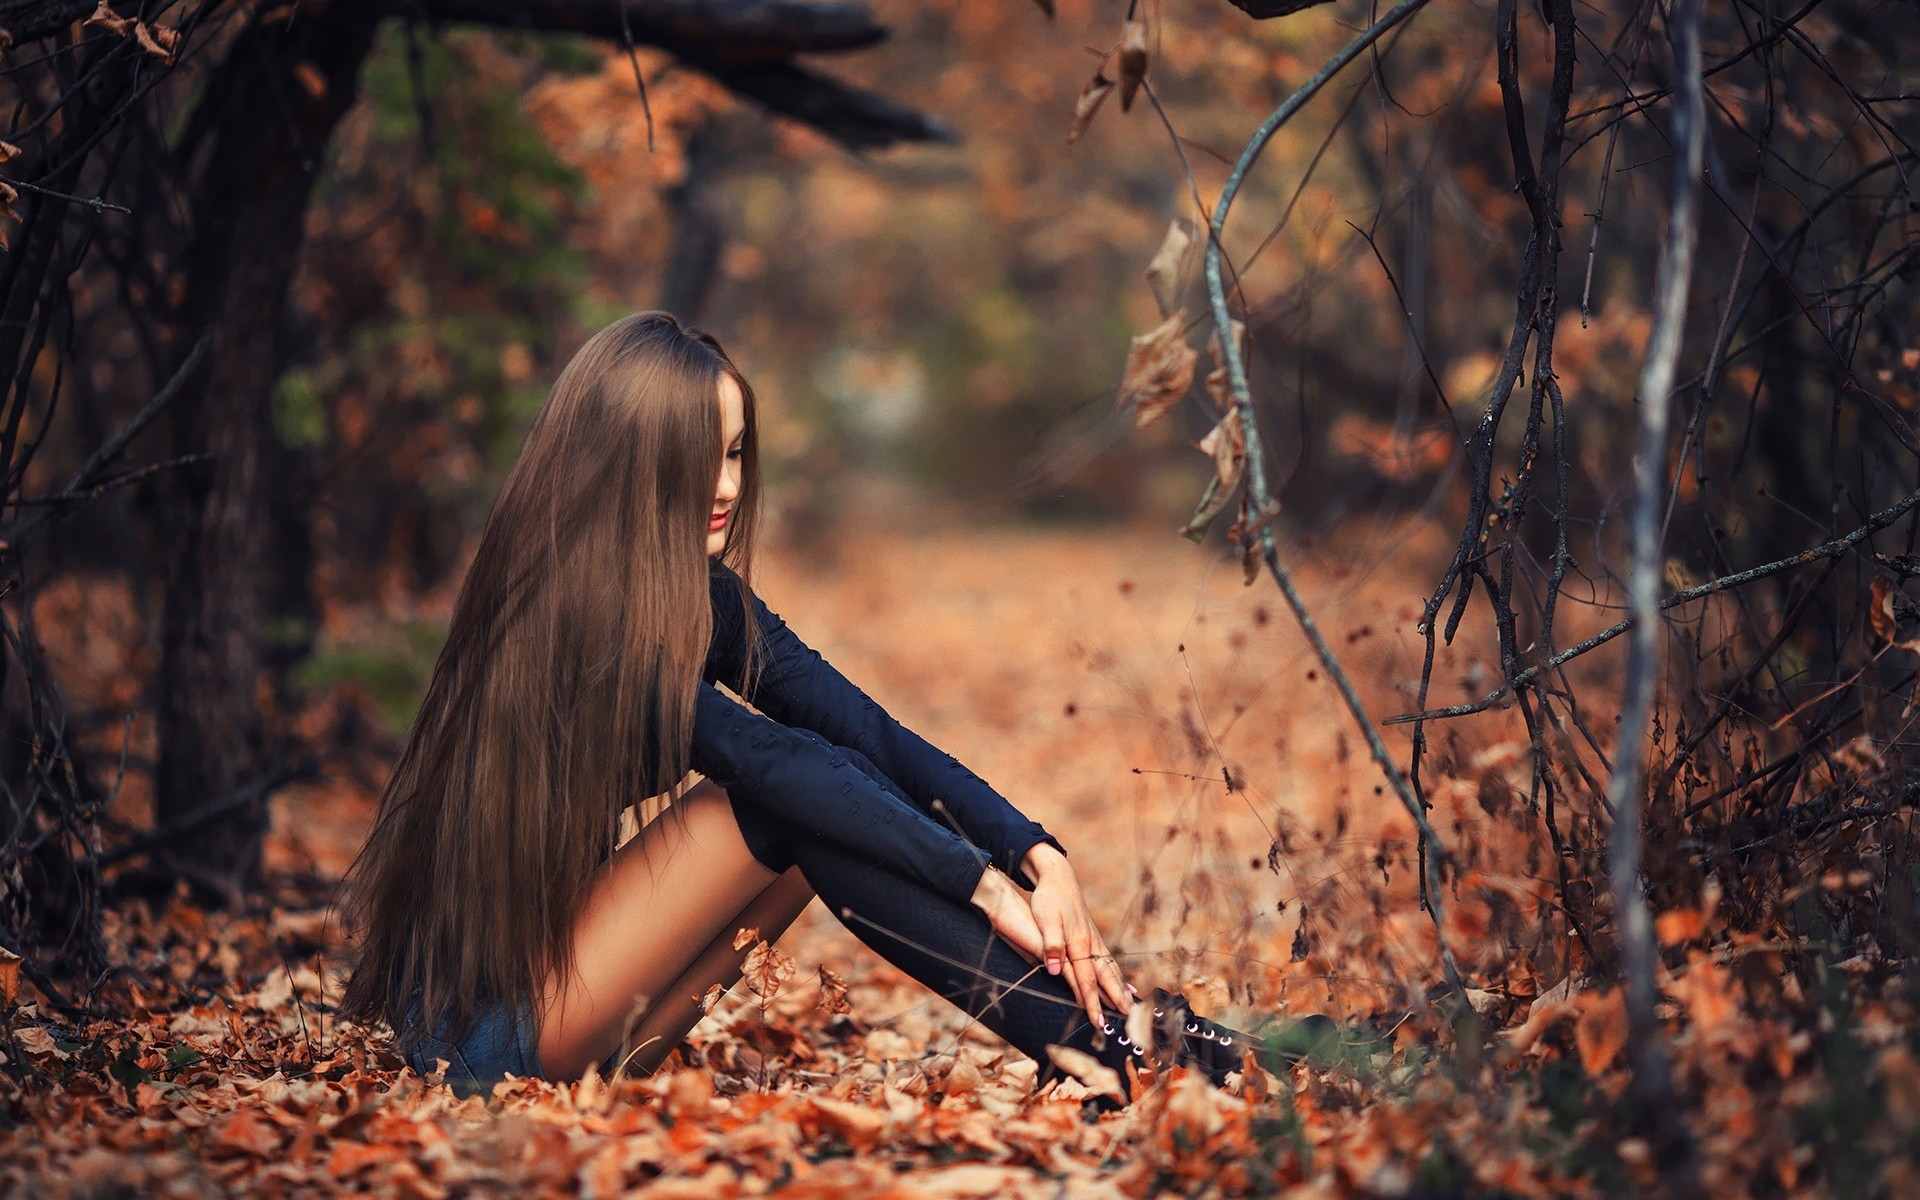
woman, People in nature, hair, leaf, nature, beauty, tree, natural environment, autumn, light, lady, branch, forest, long hair, sunlight, woodland, photography, woody plant, wood, photo shoot, dress, grass, model, deciduous, plant, black hair, sitting, brown hair, Tints and shades